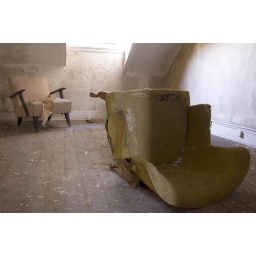
Two chairs strewn about an attic room in an abandoned school for girls located in New York State.